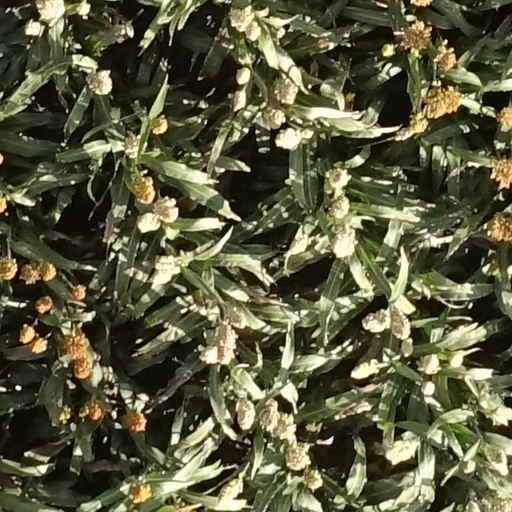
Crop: sorghum